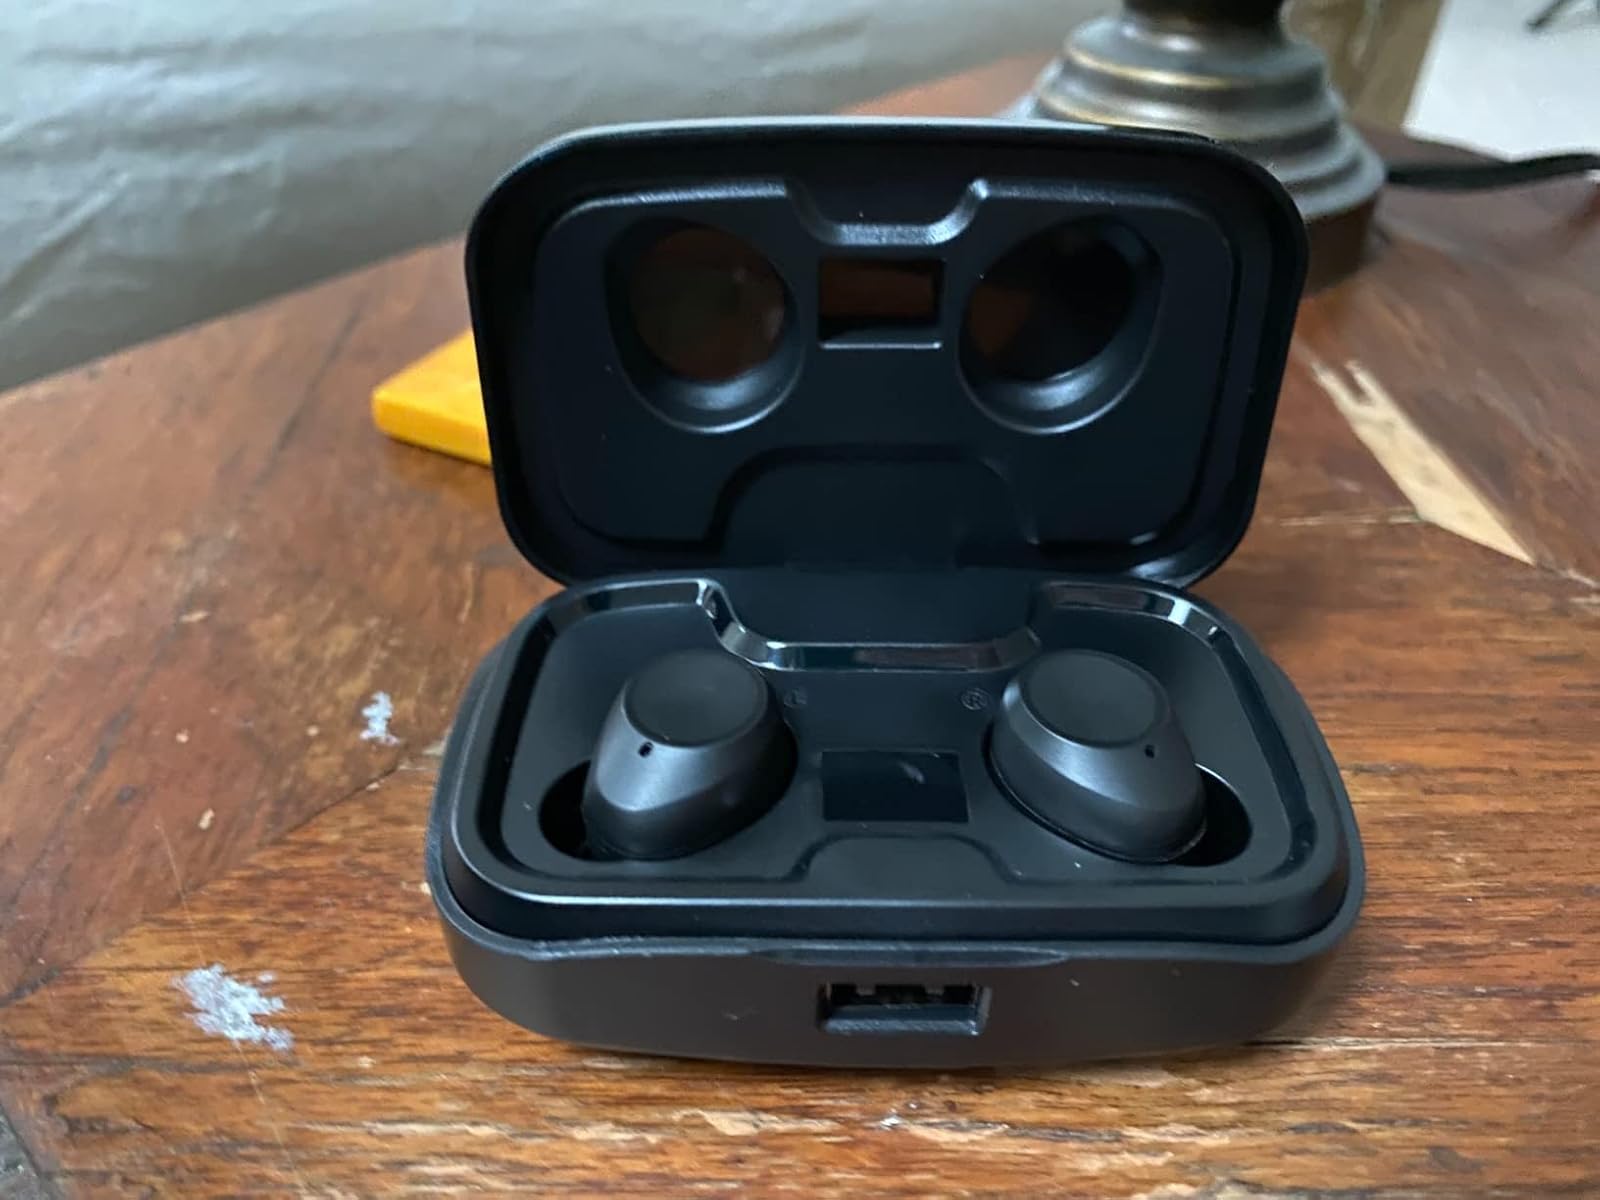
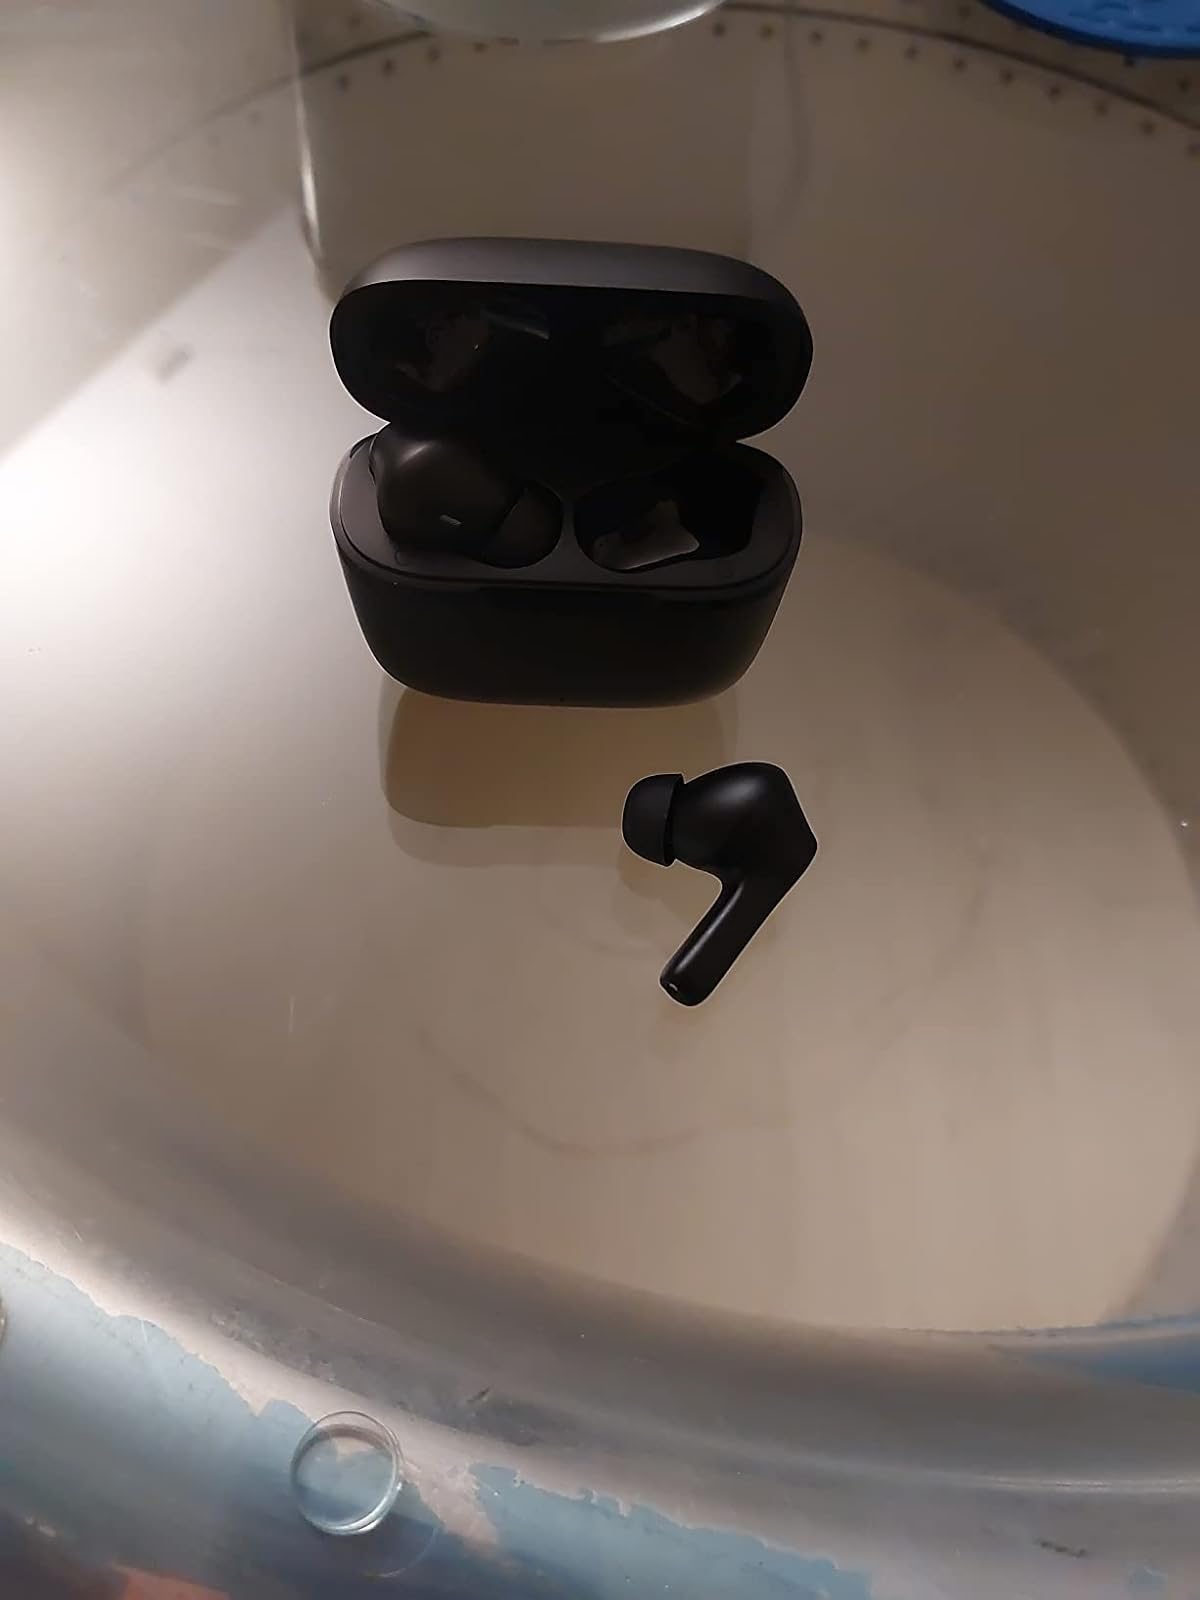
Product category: earbuds
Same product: no